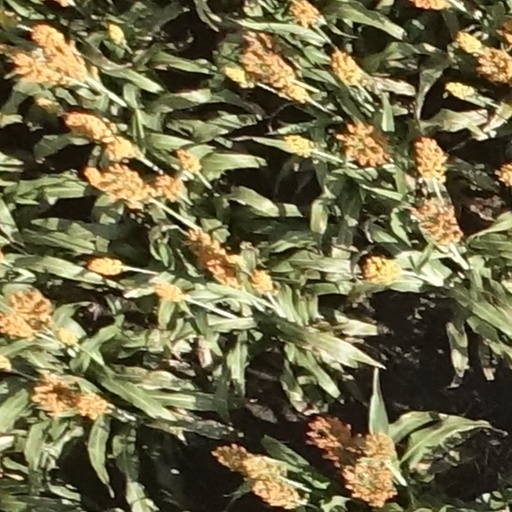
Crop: sorghum